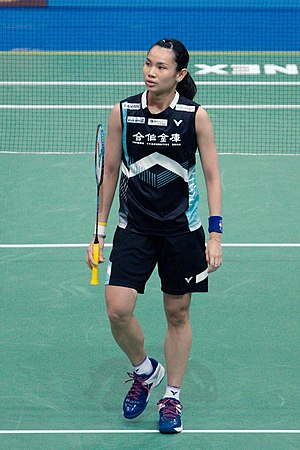
All England Open 2020 / Resultater / Damesingle
Tai Tzu-Ying vandt All England-mesterskabet i damesingle for tredje gang.
All England Open Badminton Championships 2020 var en badmintonturnering, der blev spillet i Arena Birmingham i Birmingham, Storbritannien i perioden 11. - 15. marts 2020. Det var den 110. udgave af All England-mesterskaberne.